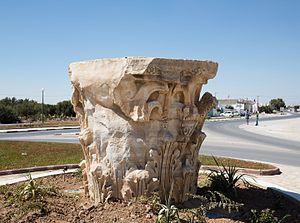
Grand chapiteau corinthien, El Jem, Tunisie This is a photo of the protected monument identified by the ID 53-1 in Tunisia.
El Jem ou El Djem est une ville tunisienne située aux portes de la région du Sahel.